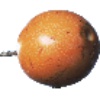
Label: Granadilla 1